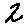
Label: 2